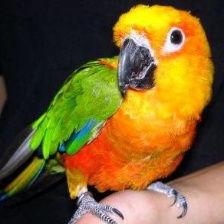
Species: JANDAYA PARAKEET
Scientific name: ARATINGA JANDAYA